McCall Point

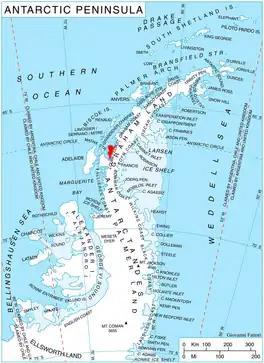
Location of Pernik Peninsula on Loubet Coast, Antarctic Peninsula.

McCall Point is a point on the east side of Lallemand Fjord, northwest of Salmon Cove on the west coast of Pernik Peninsula, on the Loubet Coast of Graham Land, Antarctica. It was mapped from air photos taken by the Falkland Islands and Dependencies Aerial Survey Expedition, 1956–57, and was named by the UK Antarctic Place-Names Committee after American engineer John G. McCall (1923–54) of the University of Alaska, who first measured the detailed internal movement of a cirque glacier in 1951–52.